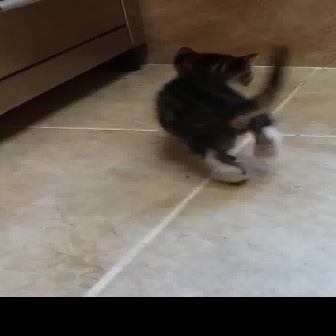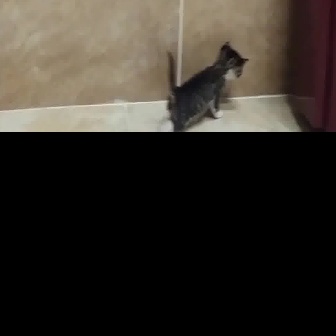
  Please identify the target specified by the bounding box [152,44,290,182] in the first image and locate it in the second image. Return the coordinates in [x_min,y_min,x_max,y_max] format.
Answer: [157,39,249,131]